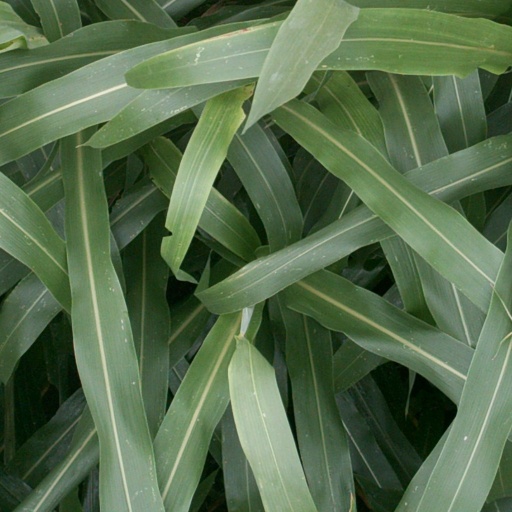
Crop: sorghum